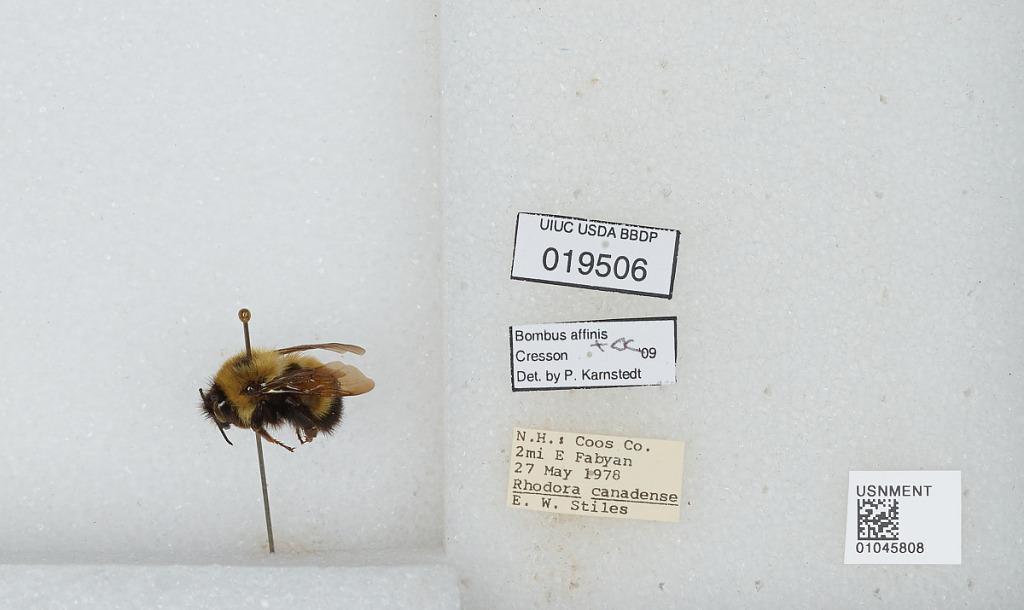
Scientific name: Bombus sp.
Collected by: E. Stiles
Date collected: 1978-5-27
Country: United States
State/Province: New Hampshire
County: Coos
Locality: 2 miles East of Fabyan
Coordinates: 44.265, -71.4208
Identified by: Karnstedt, P.